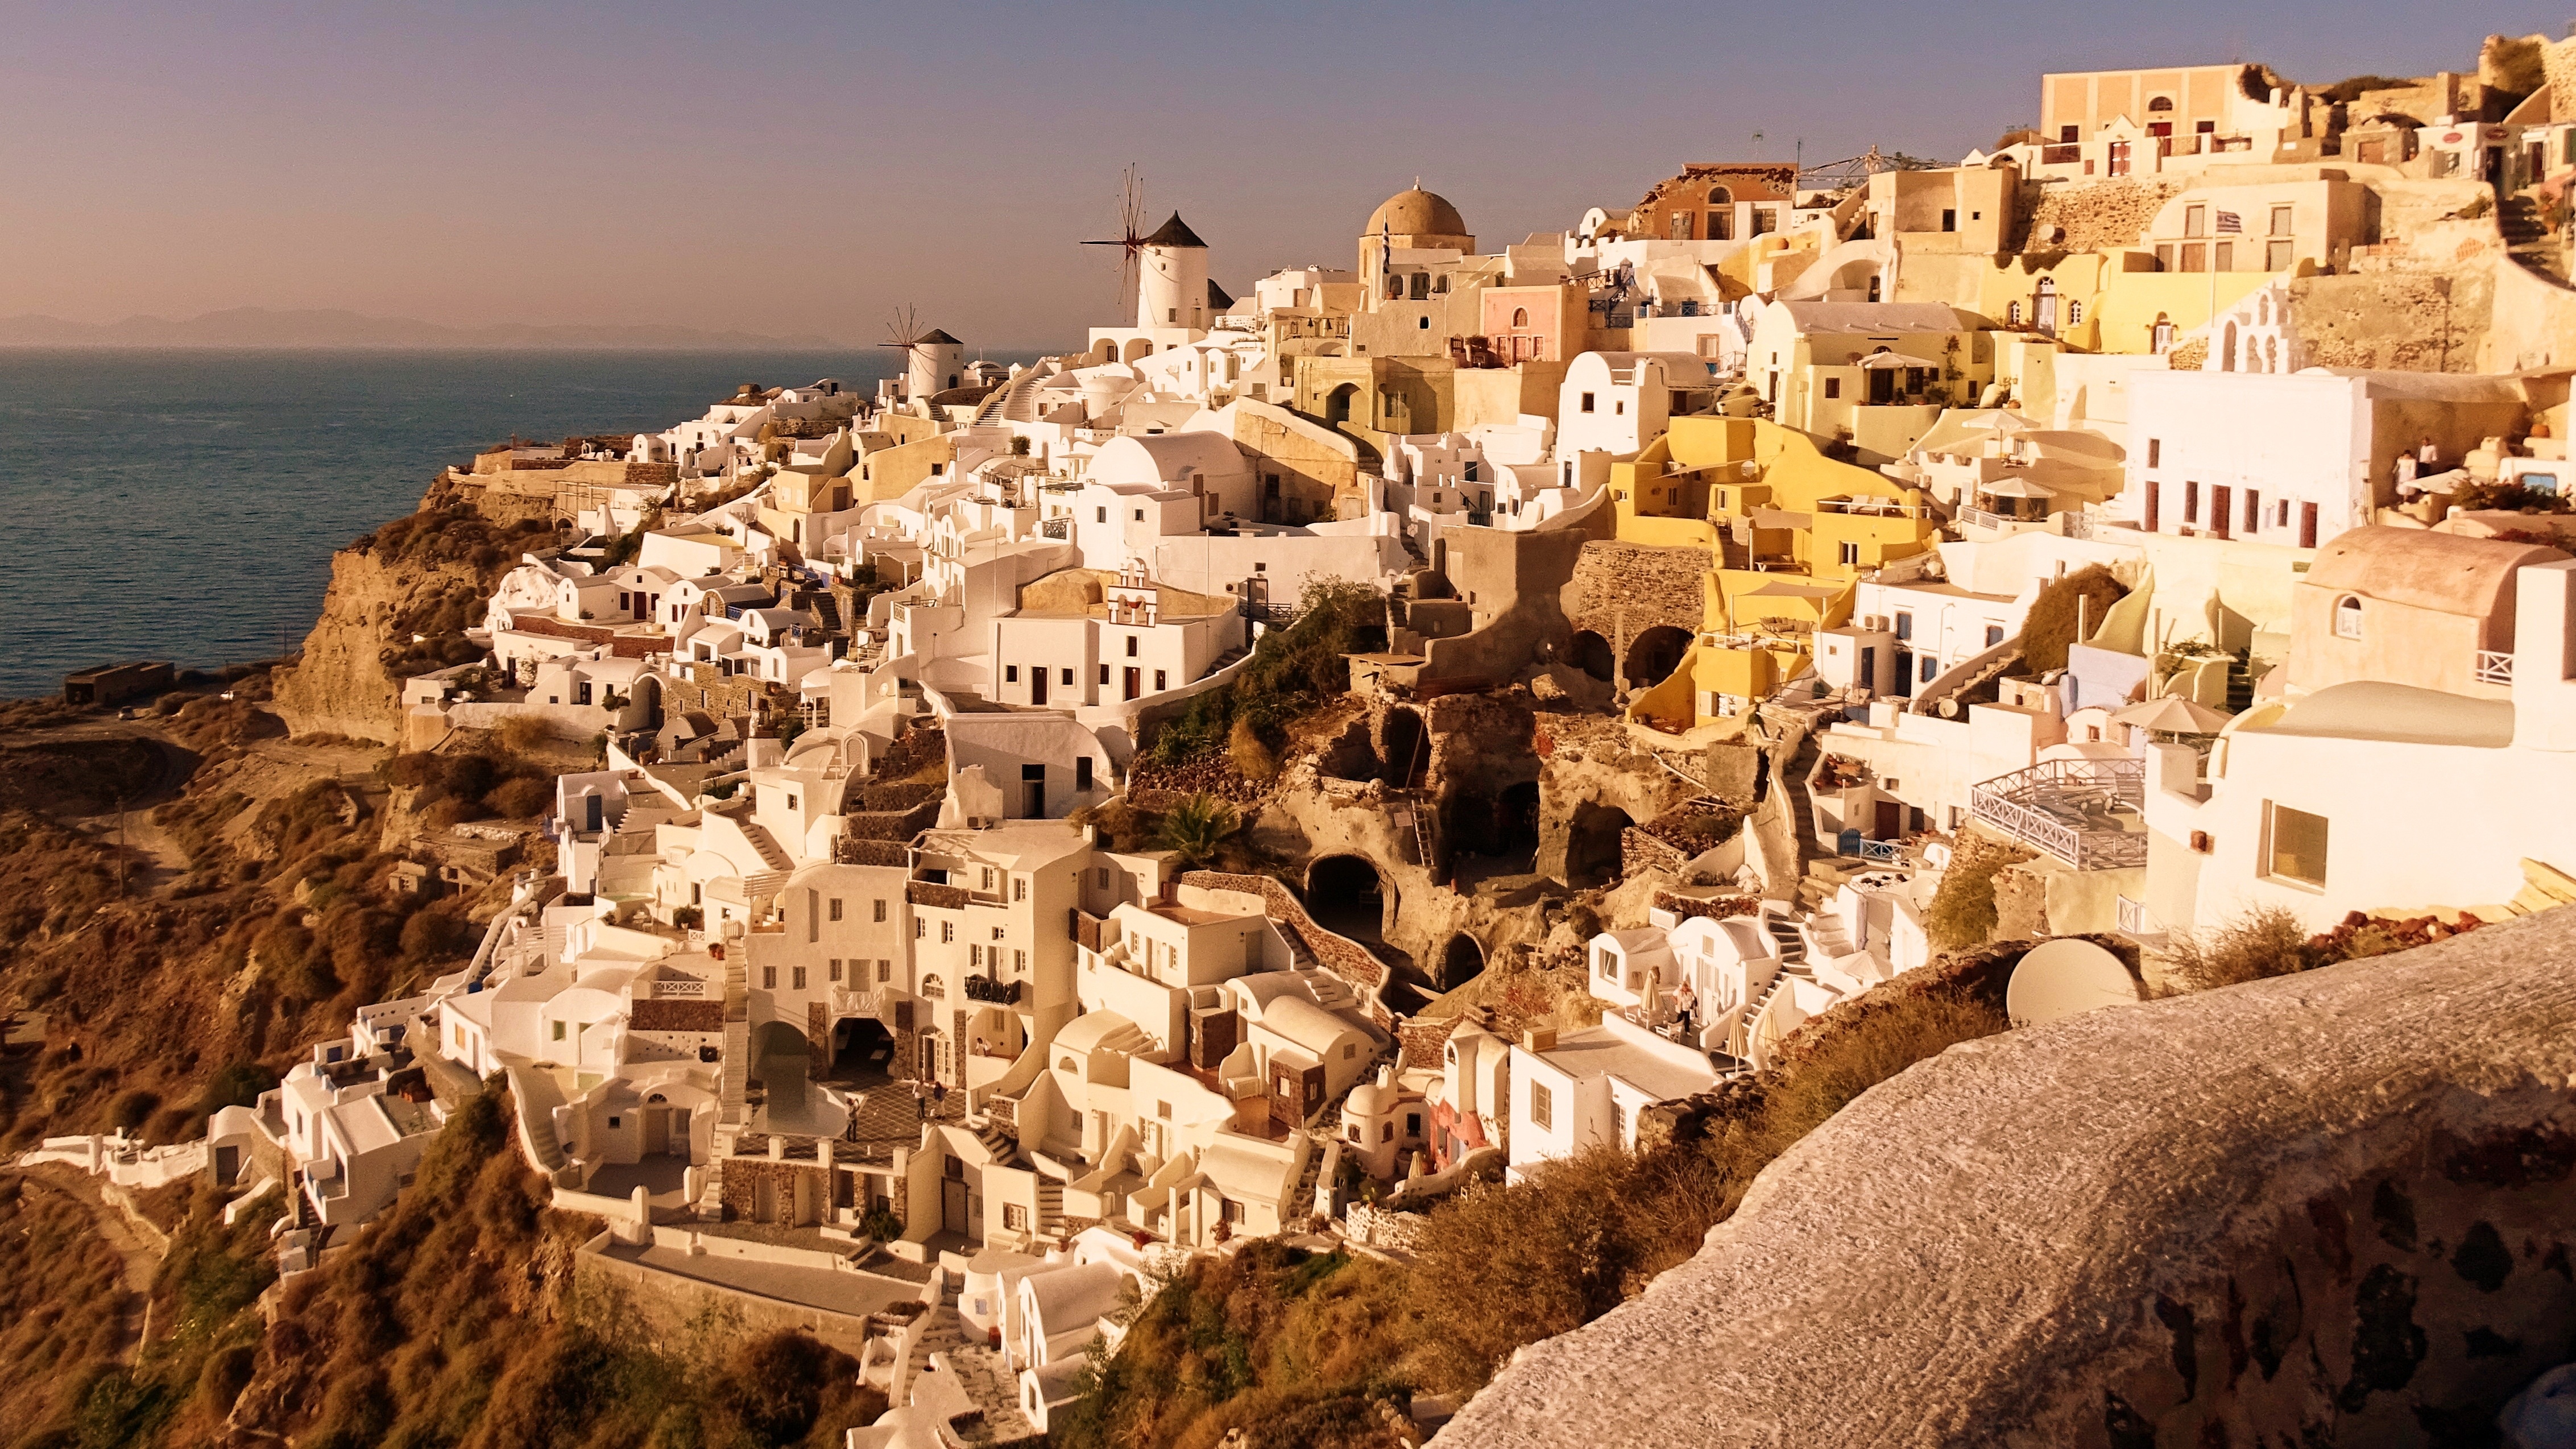
sea, coast, sand, architecture, old, formation, holiday, island, church, tourism, terrain, santorini, outlook, greece, wadi, ancient history